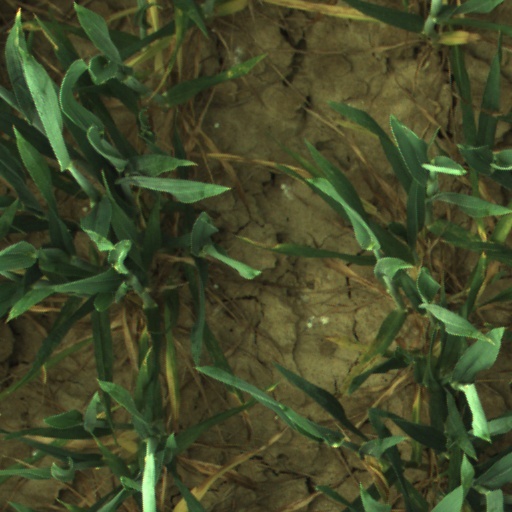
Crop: wheat